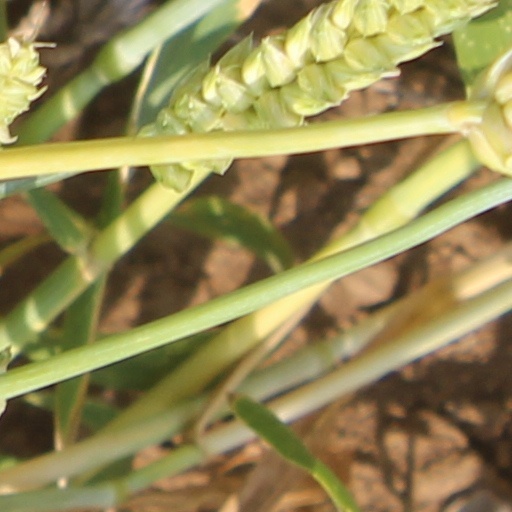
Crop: wheat